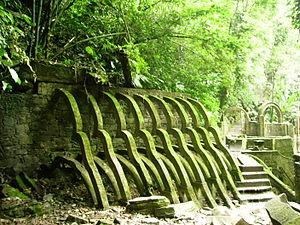
Cet article recense les sites inscrits au patrimoine mondial au Mexique.
Edward William Frank James est un poète britannique connu pour son mécénat du mouvement surréaliste.
Las Pozas est un lieu-dit et jardin de sculptures tropical surréaliste de 32 hectares, créé entre 1962 et 1984 par le mécène surréaliste britannique Edward James près de la municipalité de Xilitla, dans la Sierra Madre occidentale, au Mexique.